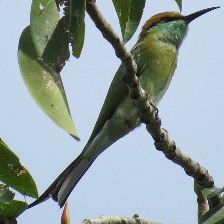
Species: ASIAN GREEN BEE EATER
Scientific name: MEROPS ORIENTALIS
ImageNet parent category: bee_eater